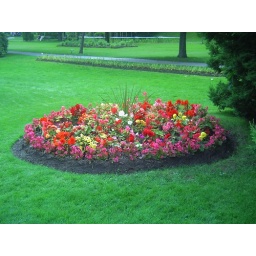
Just one of the many fabulous flower beds in the Halifax Public Gardens.